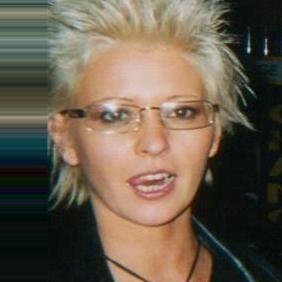
Age: 31